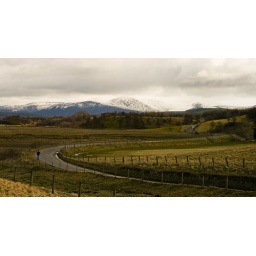
The Cairngorm mountains in the background, partially obscured by cloud and blowing snow.